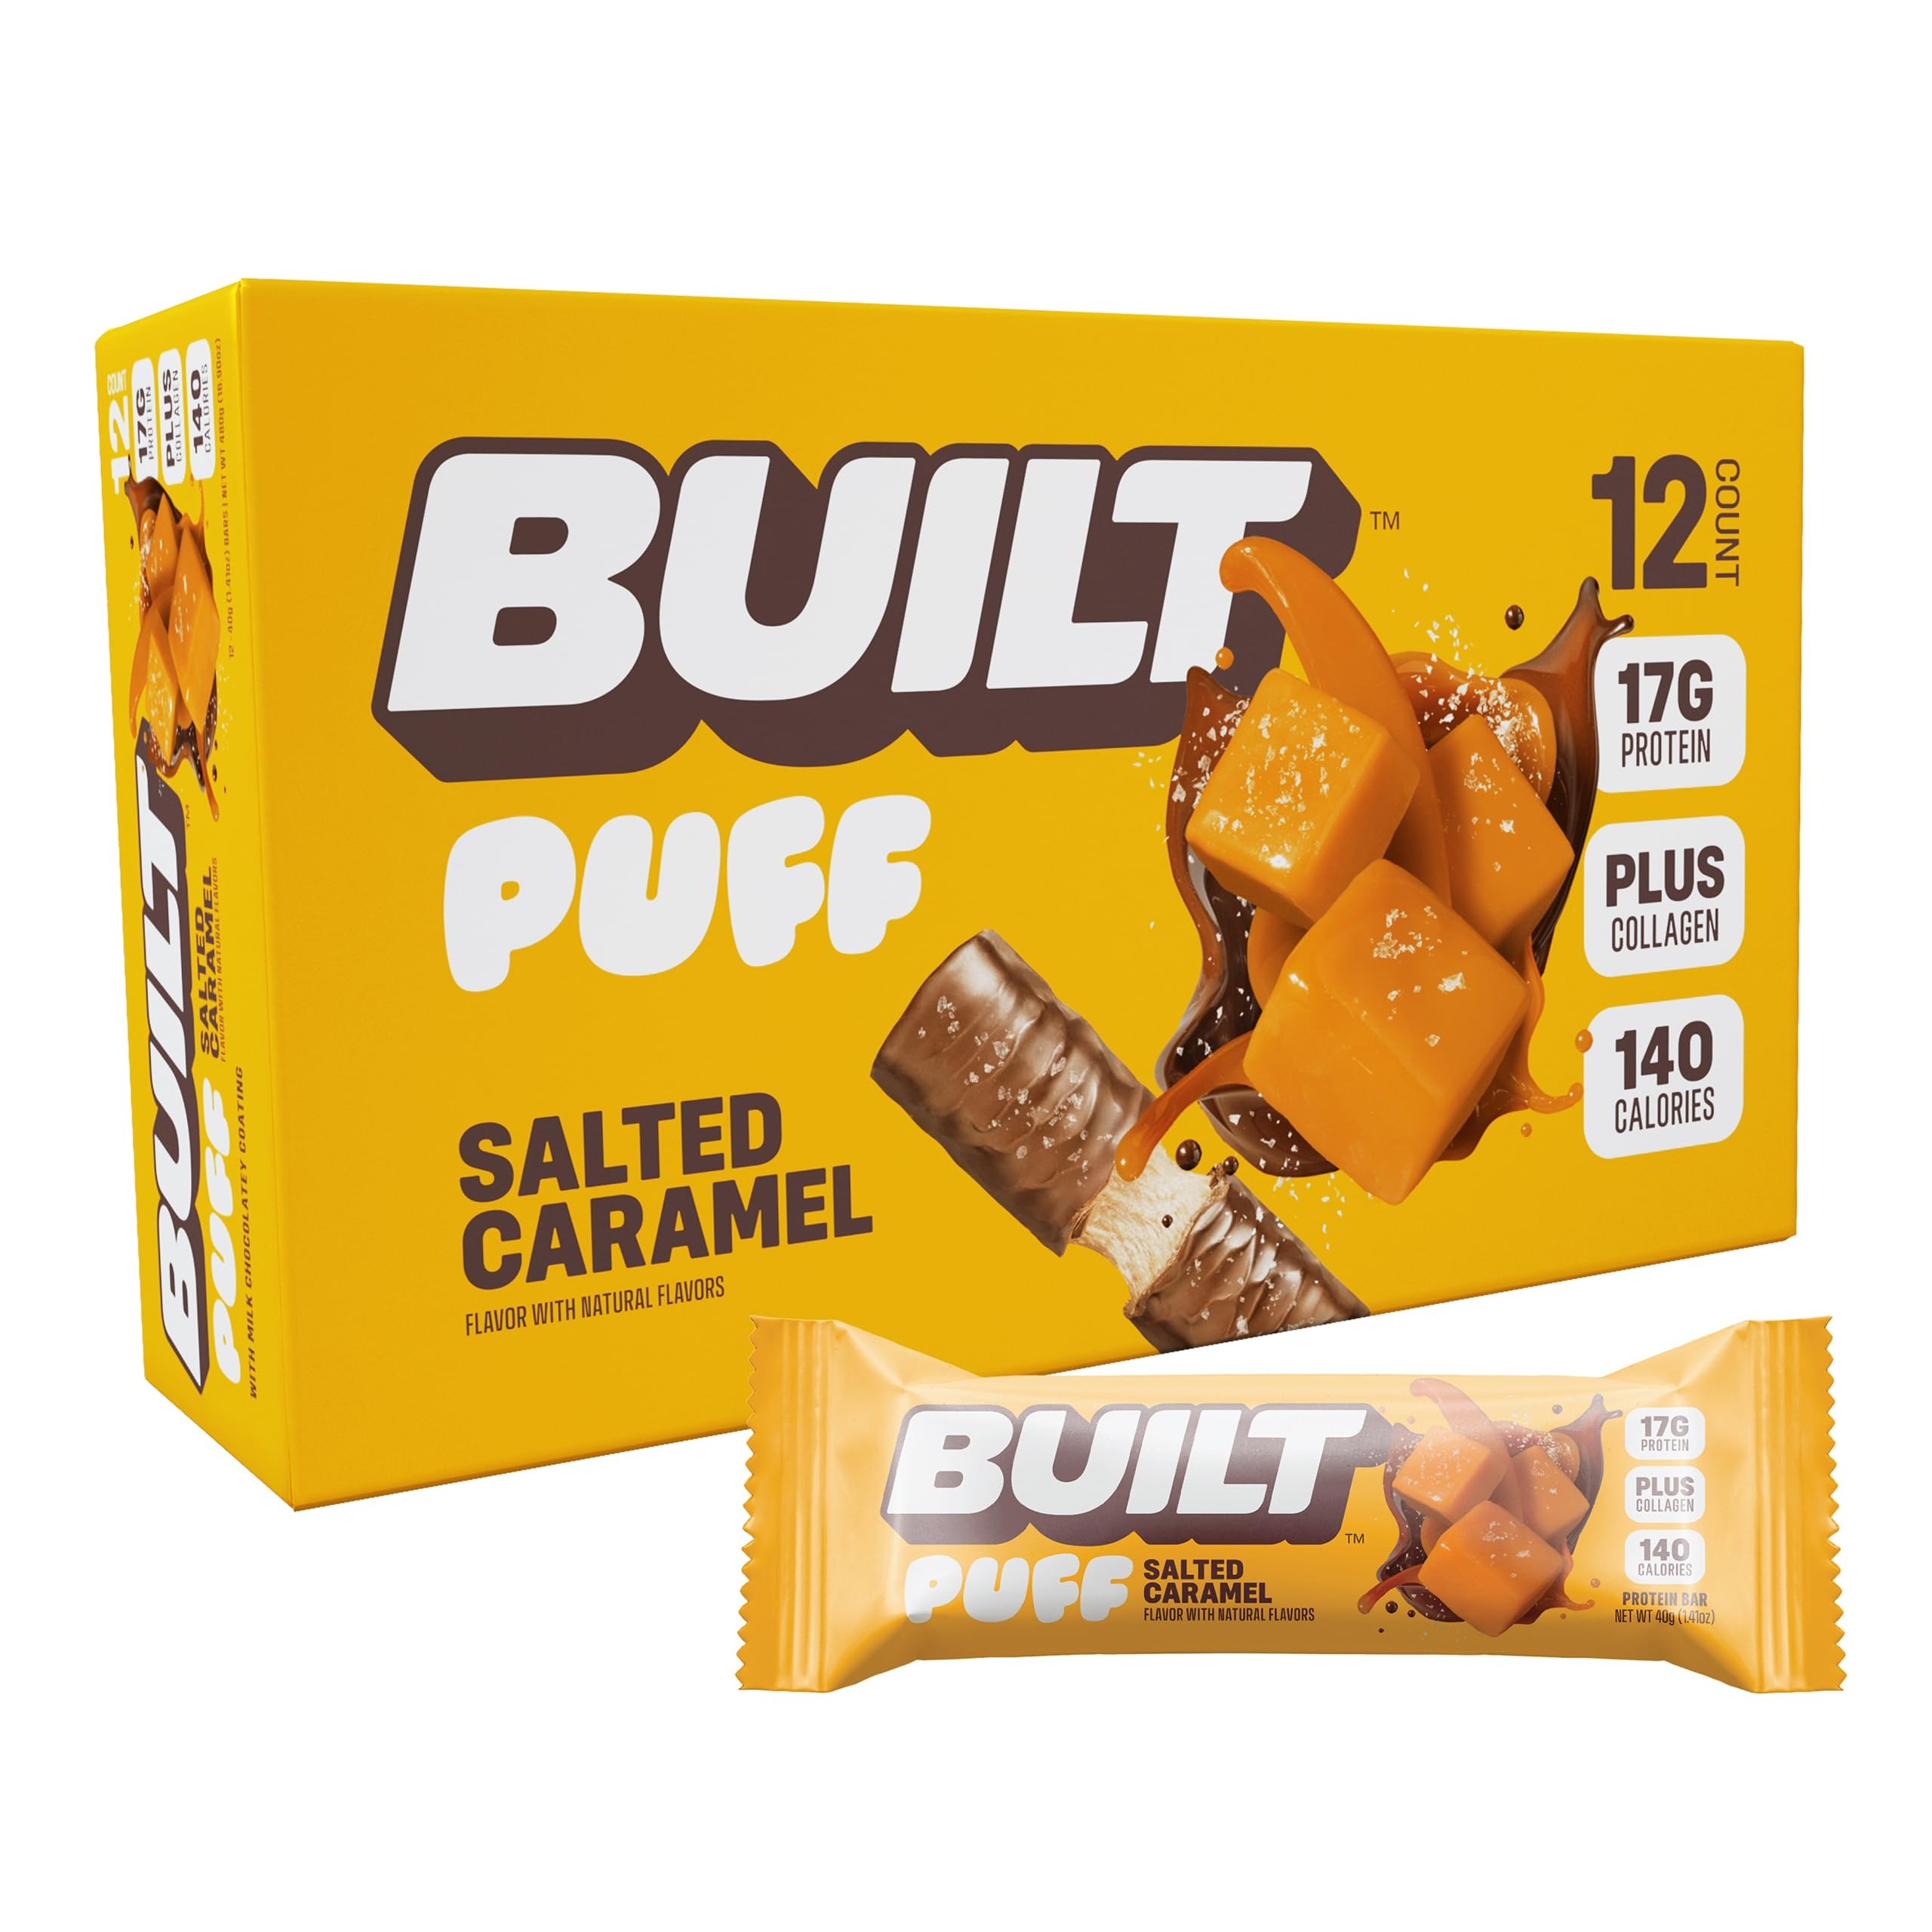
Item Name: Built Bar, Puff Protein Bars, Salted Caramel Puff, 17g Protein Snacks, On-The-Go Bars, Only 140 Calories, 6g Sugar, Collagen, Gluten Free, 12 Count
Bullet Point 1: PROTEIN PACKED: Built Puffs bring 17g of vital protein, making it one of the best protein bars supporting your workout. Enjoy protein bars for all-day energy
Bullet Point 2: DELICIOUS FLAVOR PROFILE: Savor the flavor of these Built Puff protein bars, a delightful treat among protein snacks and great snacks for adults
Bullet Point 3: GUILT-FREE PROTEIN SNACKS: With only 140 calories & 6g Sugar, Built Bar Puffs stand out as a low calorie and low sugar snacks when compared to other snack options like candy bars. Enjoy these without sacrificing on taste or goals.
Bullet Point 4: IDEAL FOR ON-THE-GO: Easy to add these amazing sports nutrition protein bars to your busy routine. These bulk protein bars are great, better for you snacks for on-the-go lifestyles. Great choice of protein snacks for healthy adults.
Bullet Point 5: SMOOTH TASTE: Built Puff protein packed snacks are designed to have a smooth taste without a chalky aftertaste
Product Description: These Built Puff protein bars offer the ideal blend of a light, fluffy texture and rich chocolate, making them great for anyone seeking healthy protein bars. Each bar is carefully crafted with low sugar content, yet packs a punch with ample protein to help keep you energized throughout the day. Our low carb protein bars are great for adhering to your lifestyle without skimping on taste. These protein bars are not only a treat for your taste buds but also a great source of nutrition, making them a great choice for high protein snacks or meal replacement bars. Available in convenient protein bars bulk packs, they are designed to keep you stocked up. This snack bar has the vital protein and pure nutrients that will help increase your energy. Great for a meal replacement or a quick snack after bulking up from lifting barebells at the gym. Each bite delivers a satisfying taste while meeting your dietary goals. Set aside your quest for a healthier option, our bars provide a clean, nutritious alternative with proteins that help boost your energy levels.
Value: 16.92
Unit: Ounce

Price: 29.99